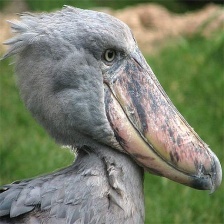
Species: SHOEBILL
Scientific name: BALAENICEPS REX